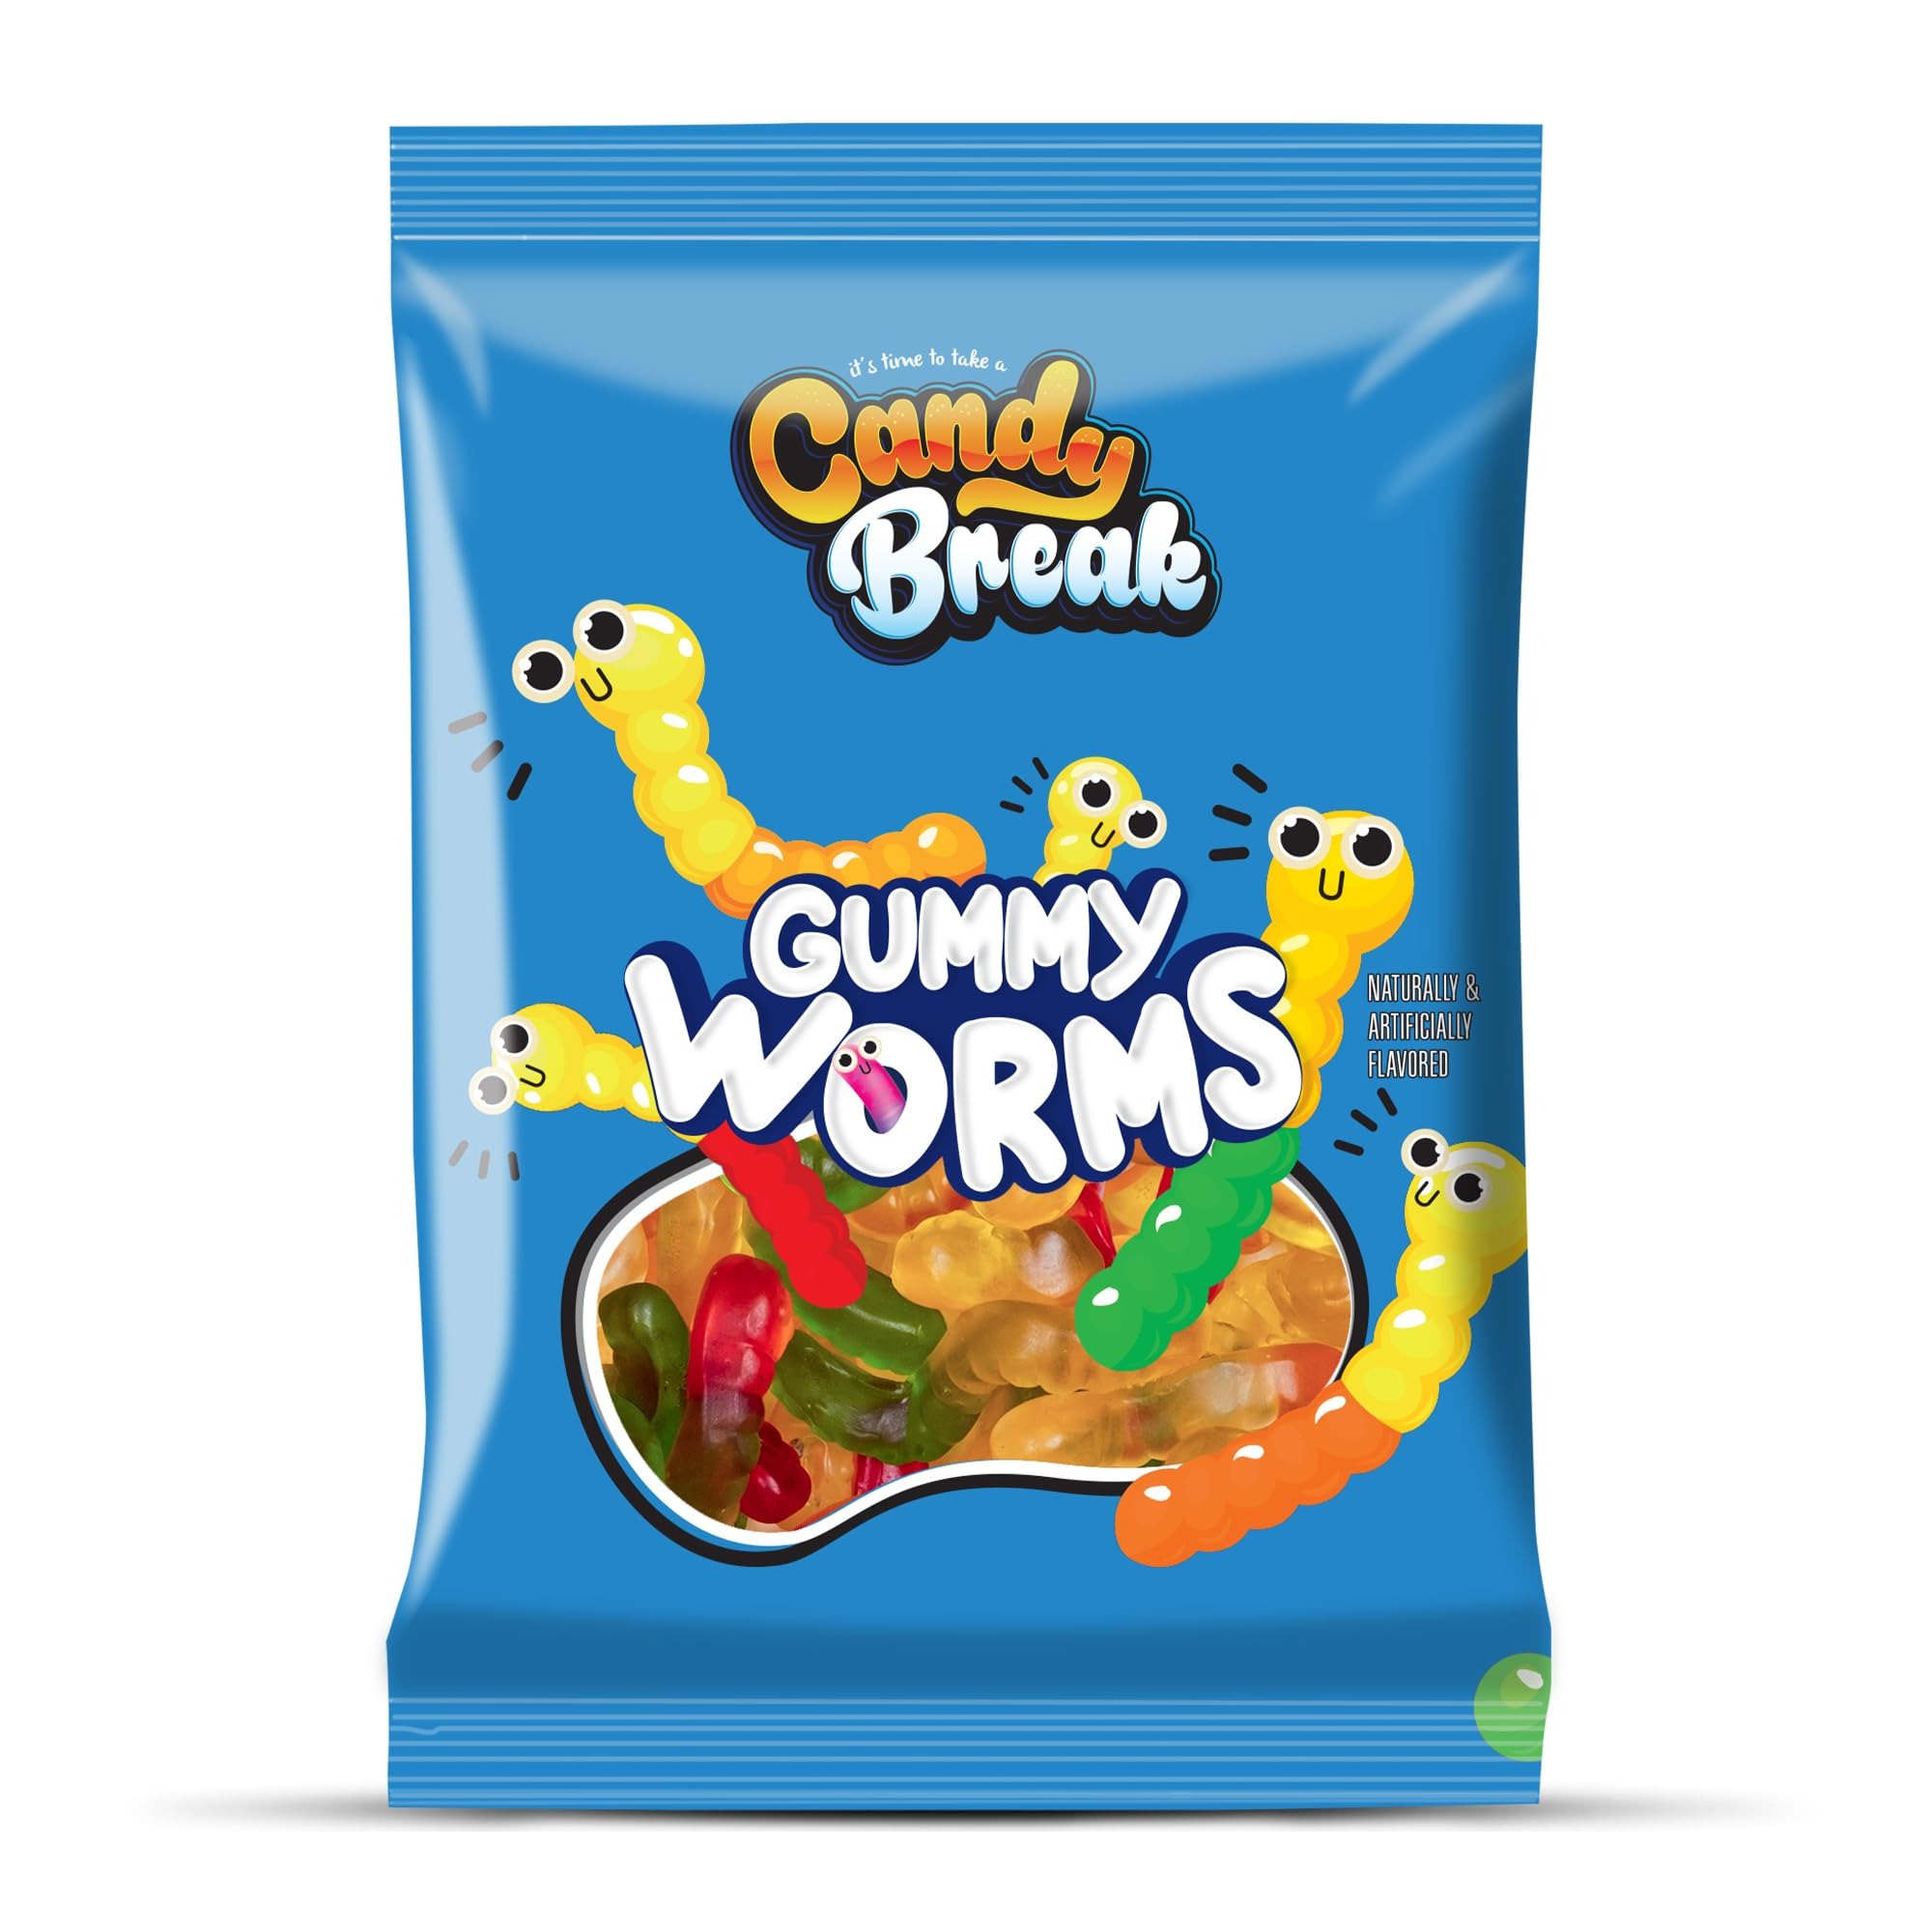
Item Name: Candy Break Fruity & Sweet Gummy Worms, Gummy Candies with Fruit Flavors, Snacks for Adults & Kids, Chewy Bulk Candy Pack, 4 oz Individual Bags, Pack of 12
Bullet Point 1: Fruity Delight: Experience an explosion of fruity sweetness with our gummy worms, delighting your senses with the irresistible fusion of fruity and sweet flavors in every bite.
Bullet Point 2: Chewy Satisfaction: Each piece of our chewy gummy candy offers the ideal balance of sweetness and chewiness, delivering a delightful texture that leaves you craving more.
Bullet Point 3: Solution to Cravings: Satisfy your sweet tooth instantly with our gummy worms, the ultimate candy solution for cravings. These gummies are available in convenient individual packs for long-lasting enjoyment.
Bullet Point 4: Versatile Treat: Whether it's a casual gathering or a formal event, our gummy candies are the ultimate sweet treat to share with everyone, offering a fun and delicious experience.
Bullet Point 5: Shareable Delight: With our 4 oz 12 individual packs of gummy worms, there’s plenty to go around, making it the ideal candy for sharing with friends and family.
Product Description: Indulge in the sweet and fruity goodness of Candy Break Fruity & Sweet Gummy Worms. Bursting with vibrant flavors, these chewy gummy candies provide the ideal balance of sweetness and texture in every bite. Whether you're looking to satisfy your cravings or share a delicious treat, these gummy worms are the ultimate choice. Conveniently available in individual packs, they make it easy to enjoy a quick snack or share with friends and family. The 4 oz 12 individual bags ensure there’s plenty to go around, making it the ideal candy for any occasion, from casual get-togethers to more formal events. Let everyone enjoy the fruity, chewy satisfaction of our gummy worms, a treat that’s sure to delight!
Value: 48.0
Unit: Ounce

Price: 14.09